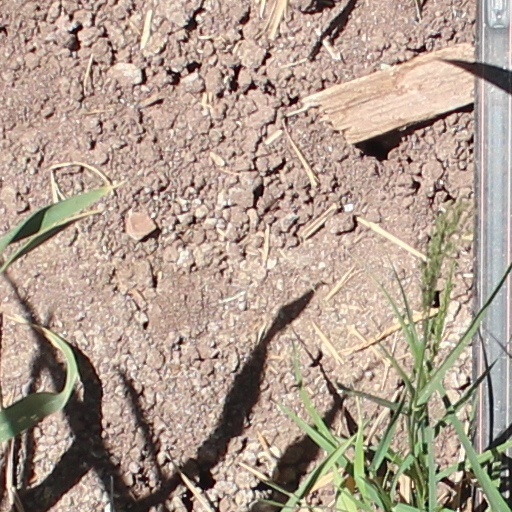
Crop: wheat